Sergey Konenkov

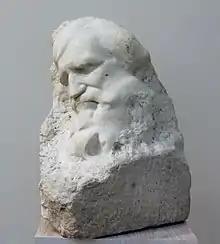
Pensador, 1898, Sergey Konenkov

Konenkov was born in a peasant family, in a village of Karakovichi in Smolensk province. Sergey studied at the Moscow School of Painting, Sculpture and Architecture, graduating in 1897, and at the St. Petersburg Academy of Arts. His diploma work at the Academy - a huge clay statue of Samson tearing the chains - broke most existing laws of academic art and put him at odds with his teachers, who apparently destroyed the work with hammers.